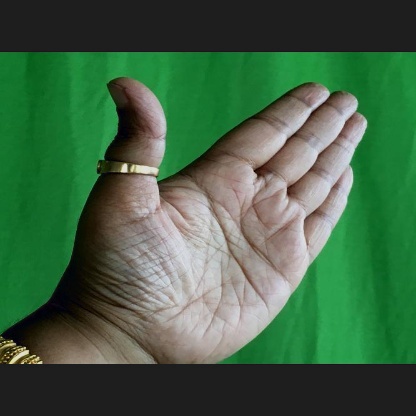
Mudra: Ardhachandran